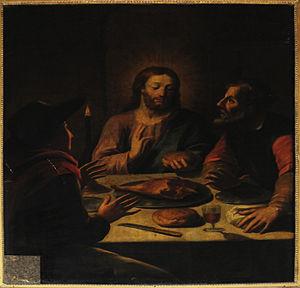
Jean Restout, dit Jean II Restout ou Jean Restout le jeune, né à Rouen, le 26 mars 1692 et mort à Paris le 1ᵉʳ janvier 1768, est un peintre rococo français.